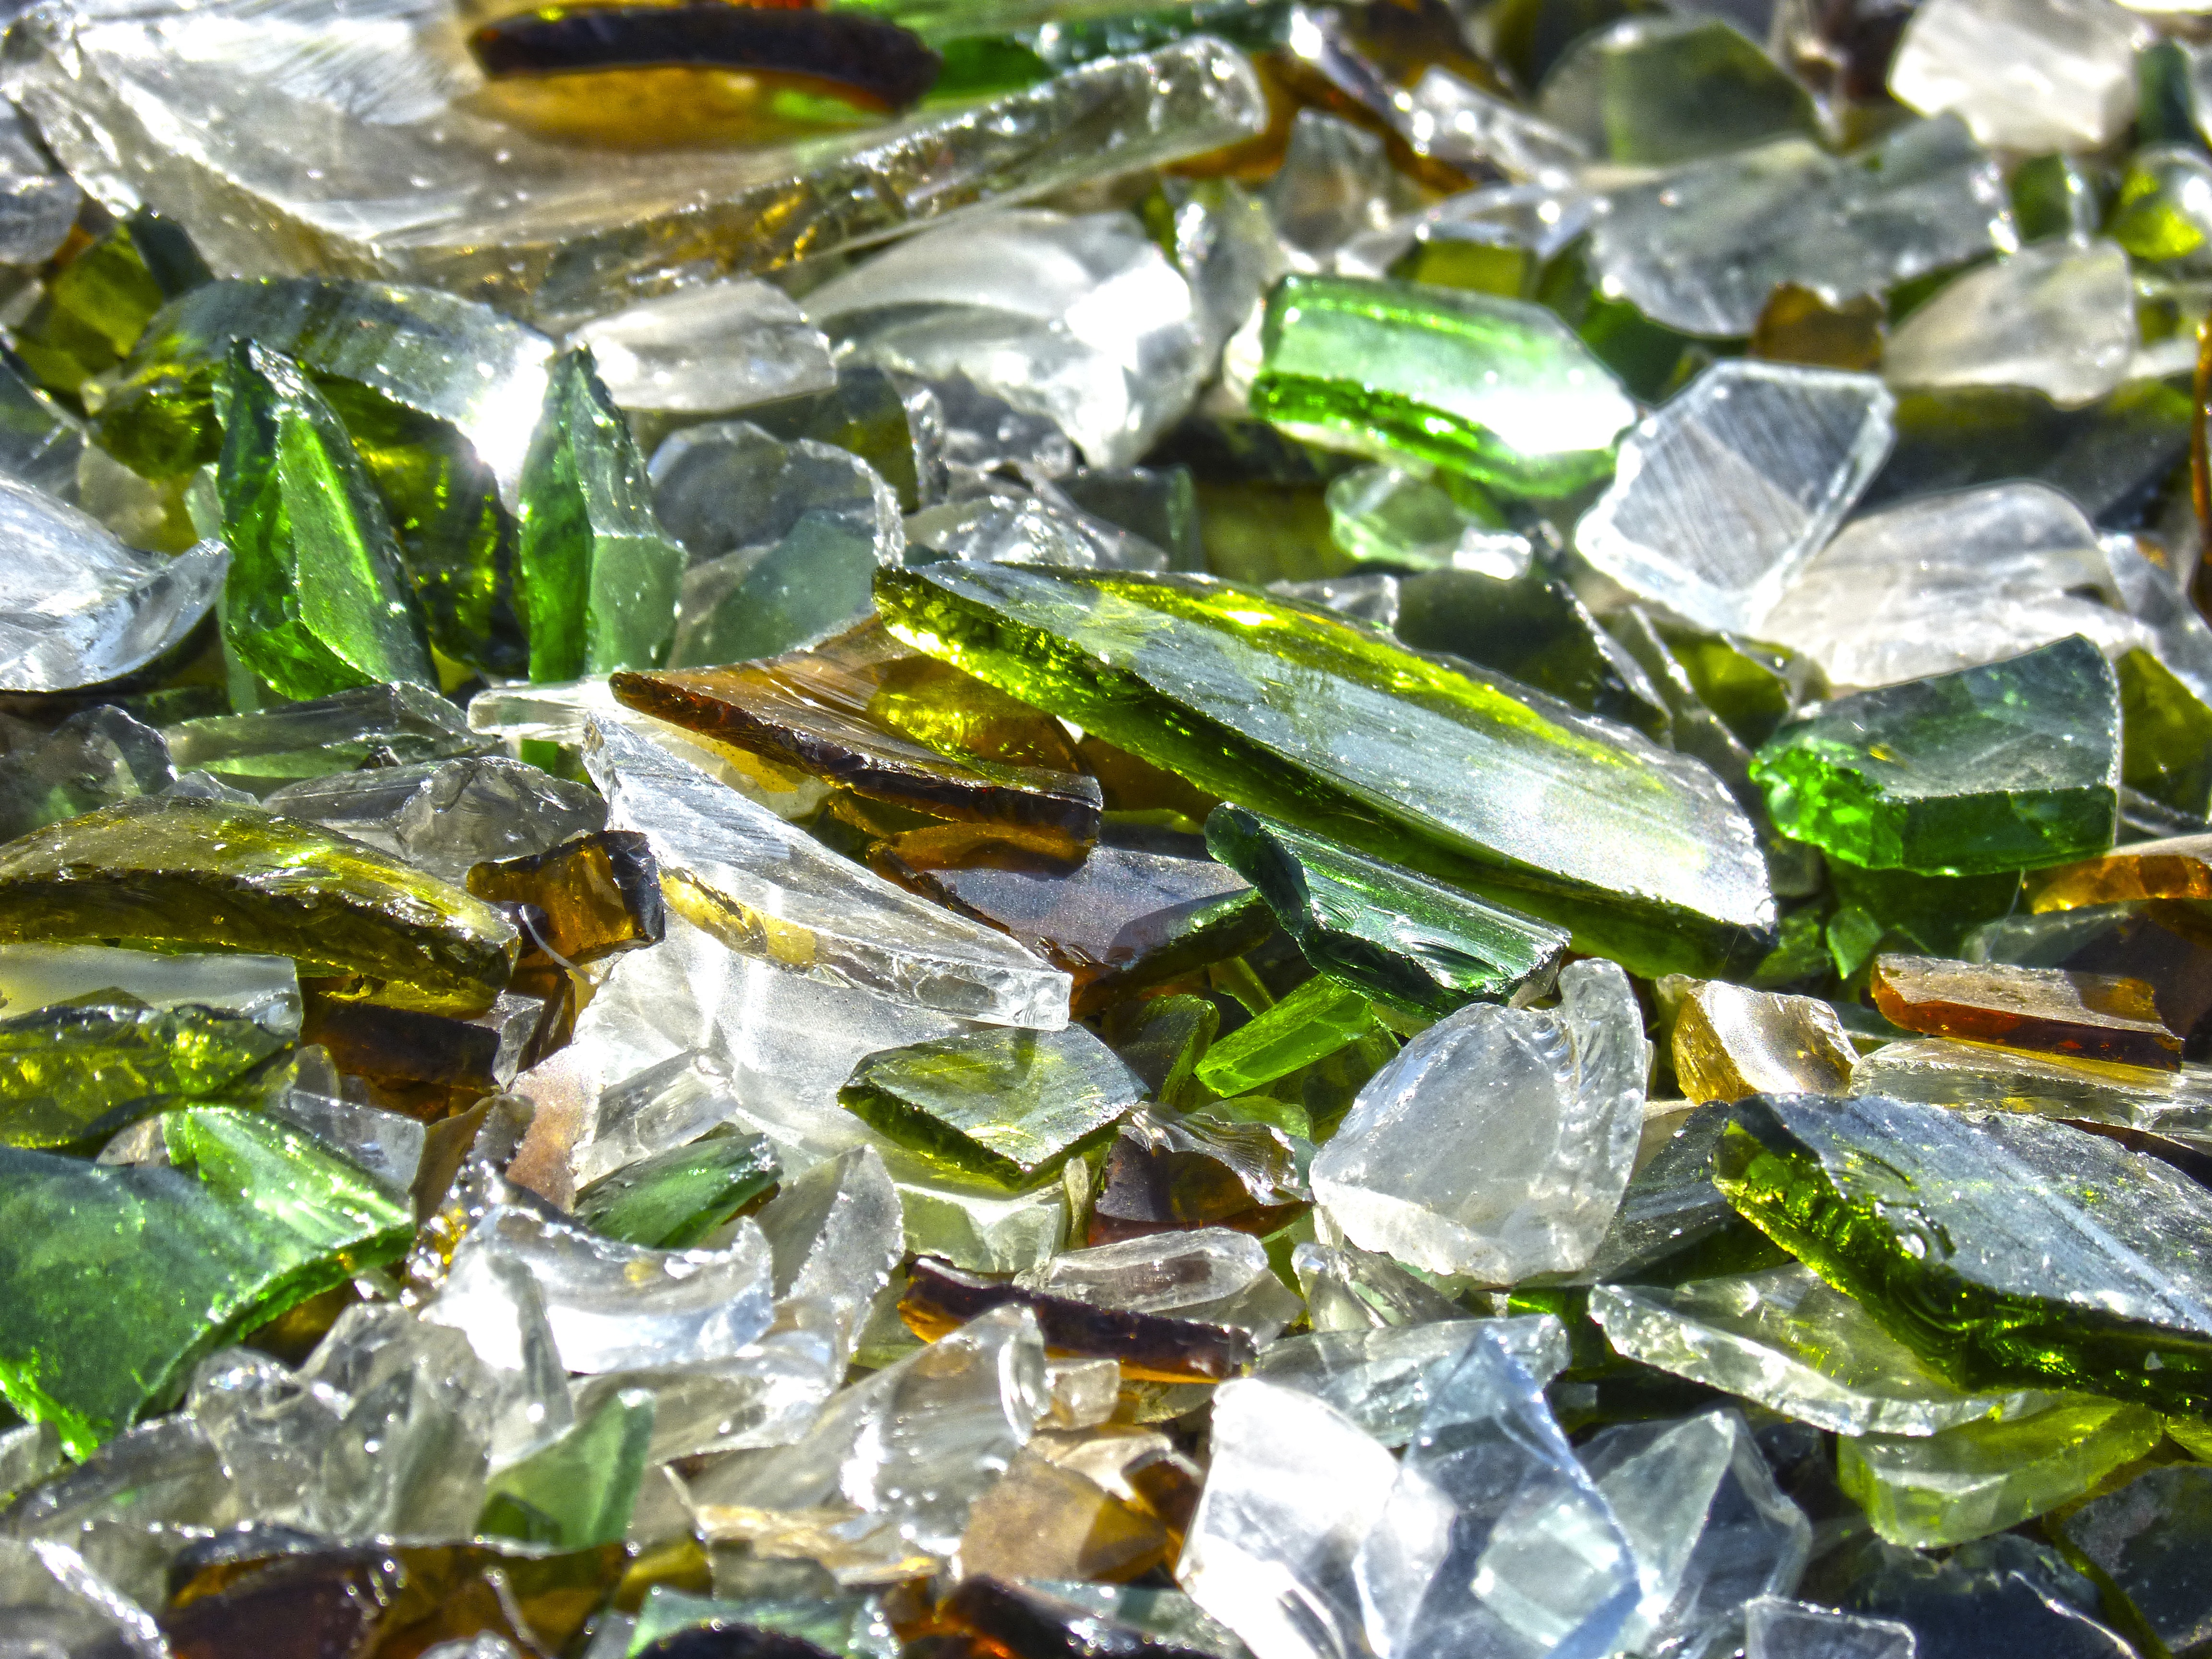
water, nature, grass, rock, plant, sunlight, texture, leaf, flower, pond, green, background, algae, glasses, broken glass, macro photography, crystals, broken glasses